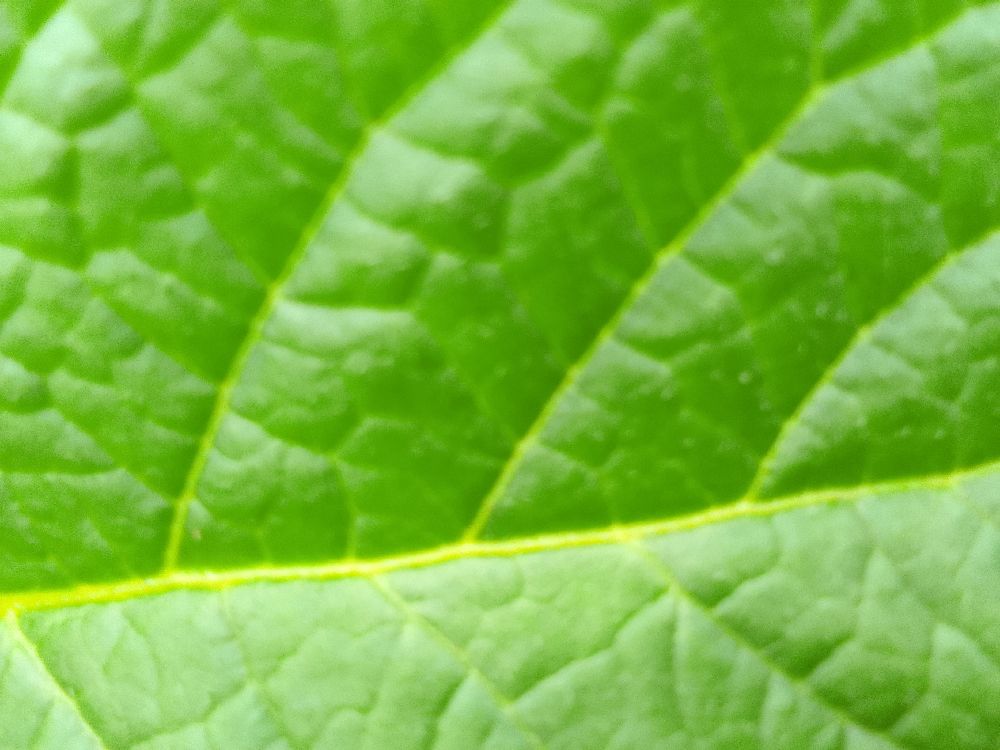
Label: Healthy